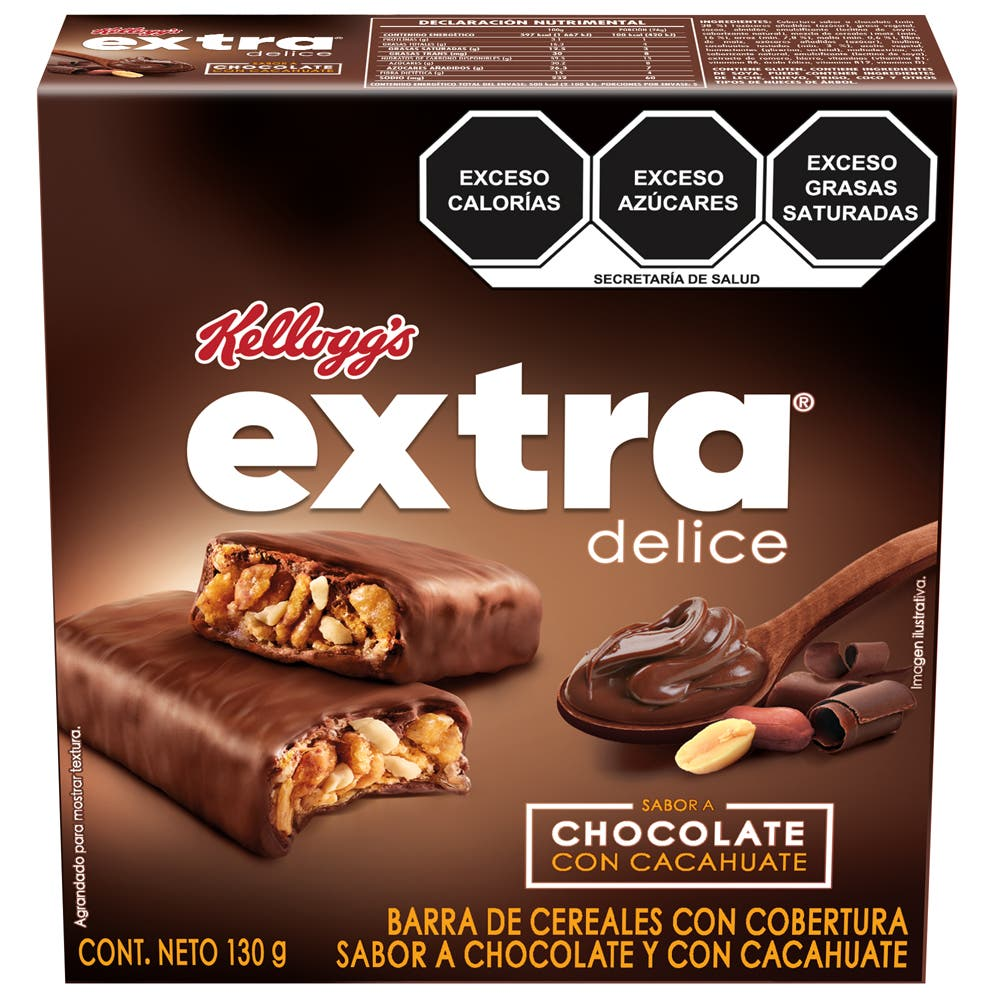
A Kellogg's Extra delice choclate with peanut ceral bar  in a 130-grams cardboard carton